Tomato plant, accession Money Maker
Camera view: vertical (180 deg); turntable rotation: 240 degrees
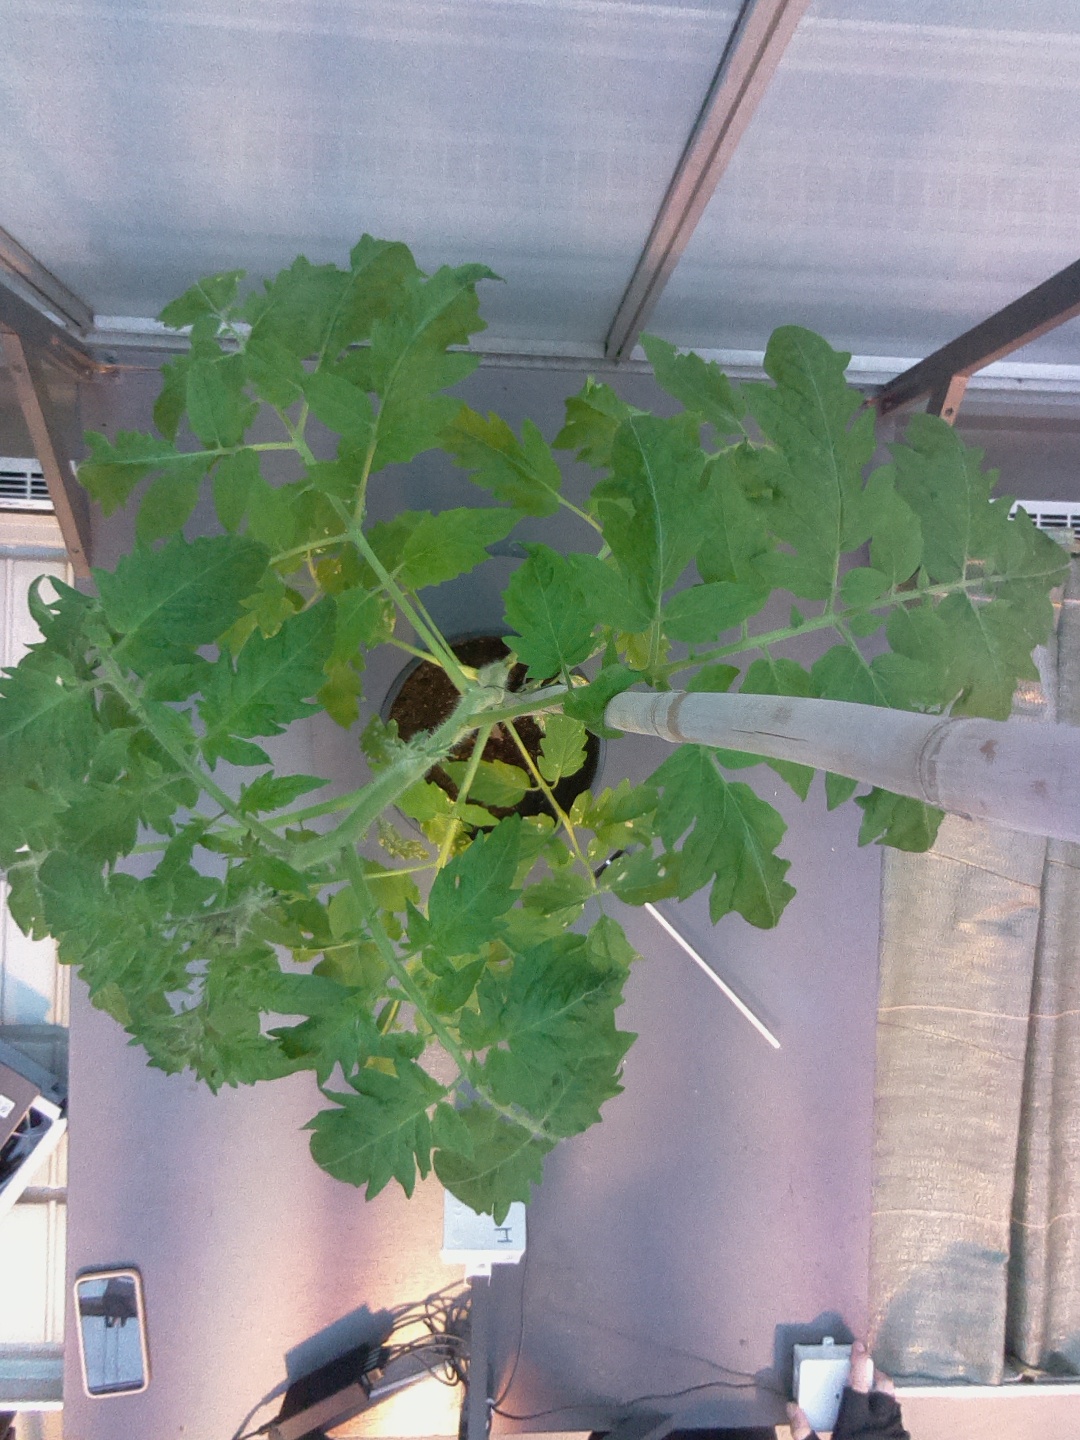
BBCH growth stage 53: 3 inflorescences visible